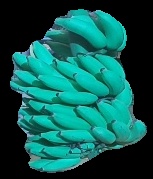
Variety: elakki-bale
Grade: grade2